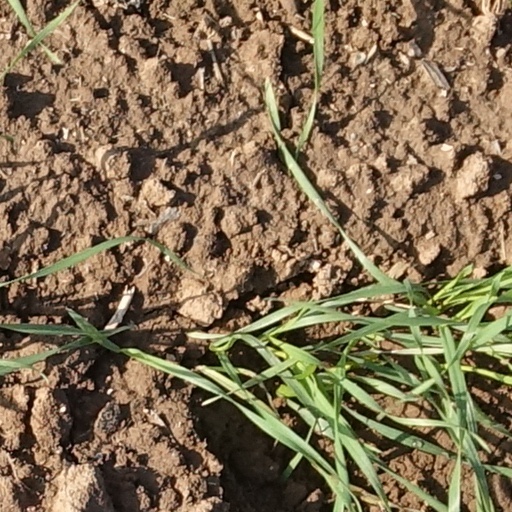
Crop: wheat